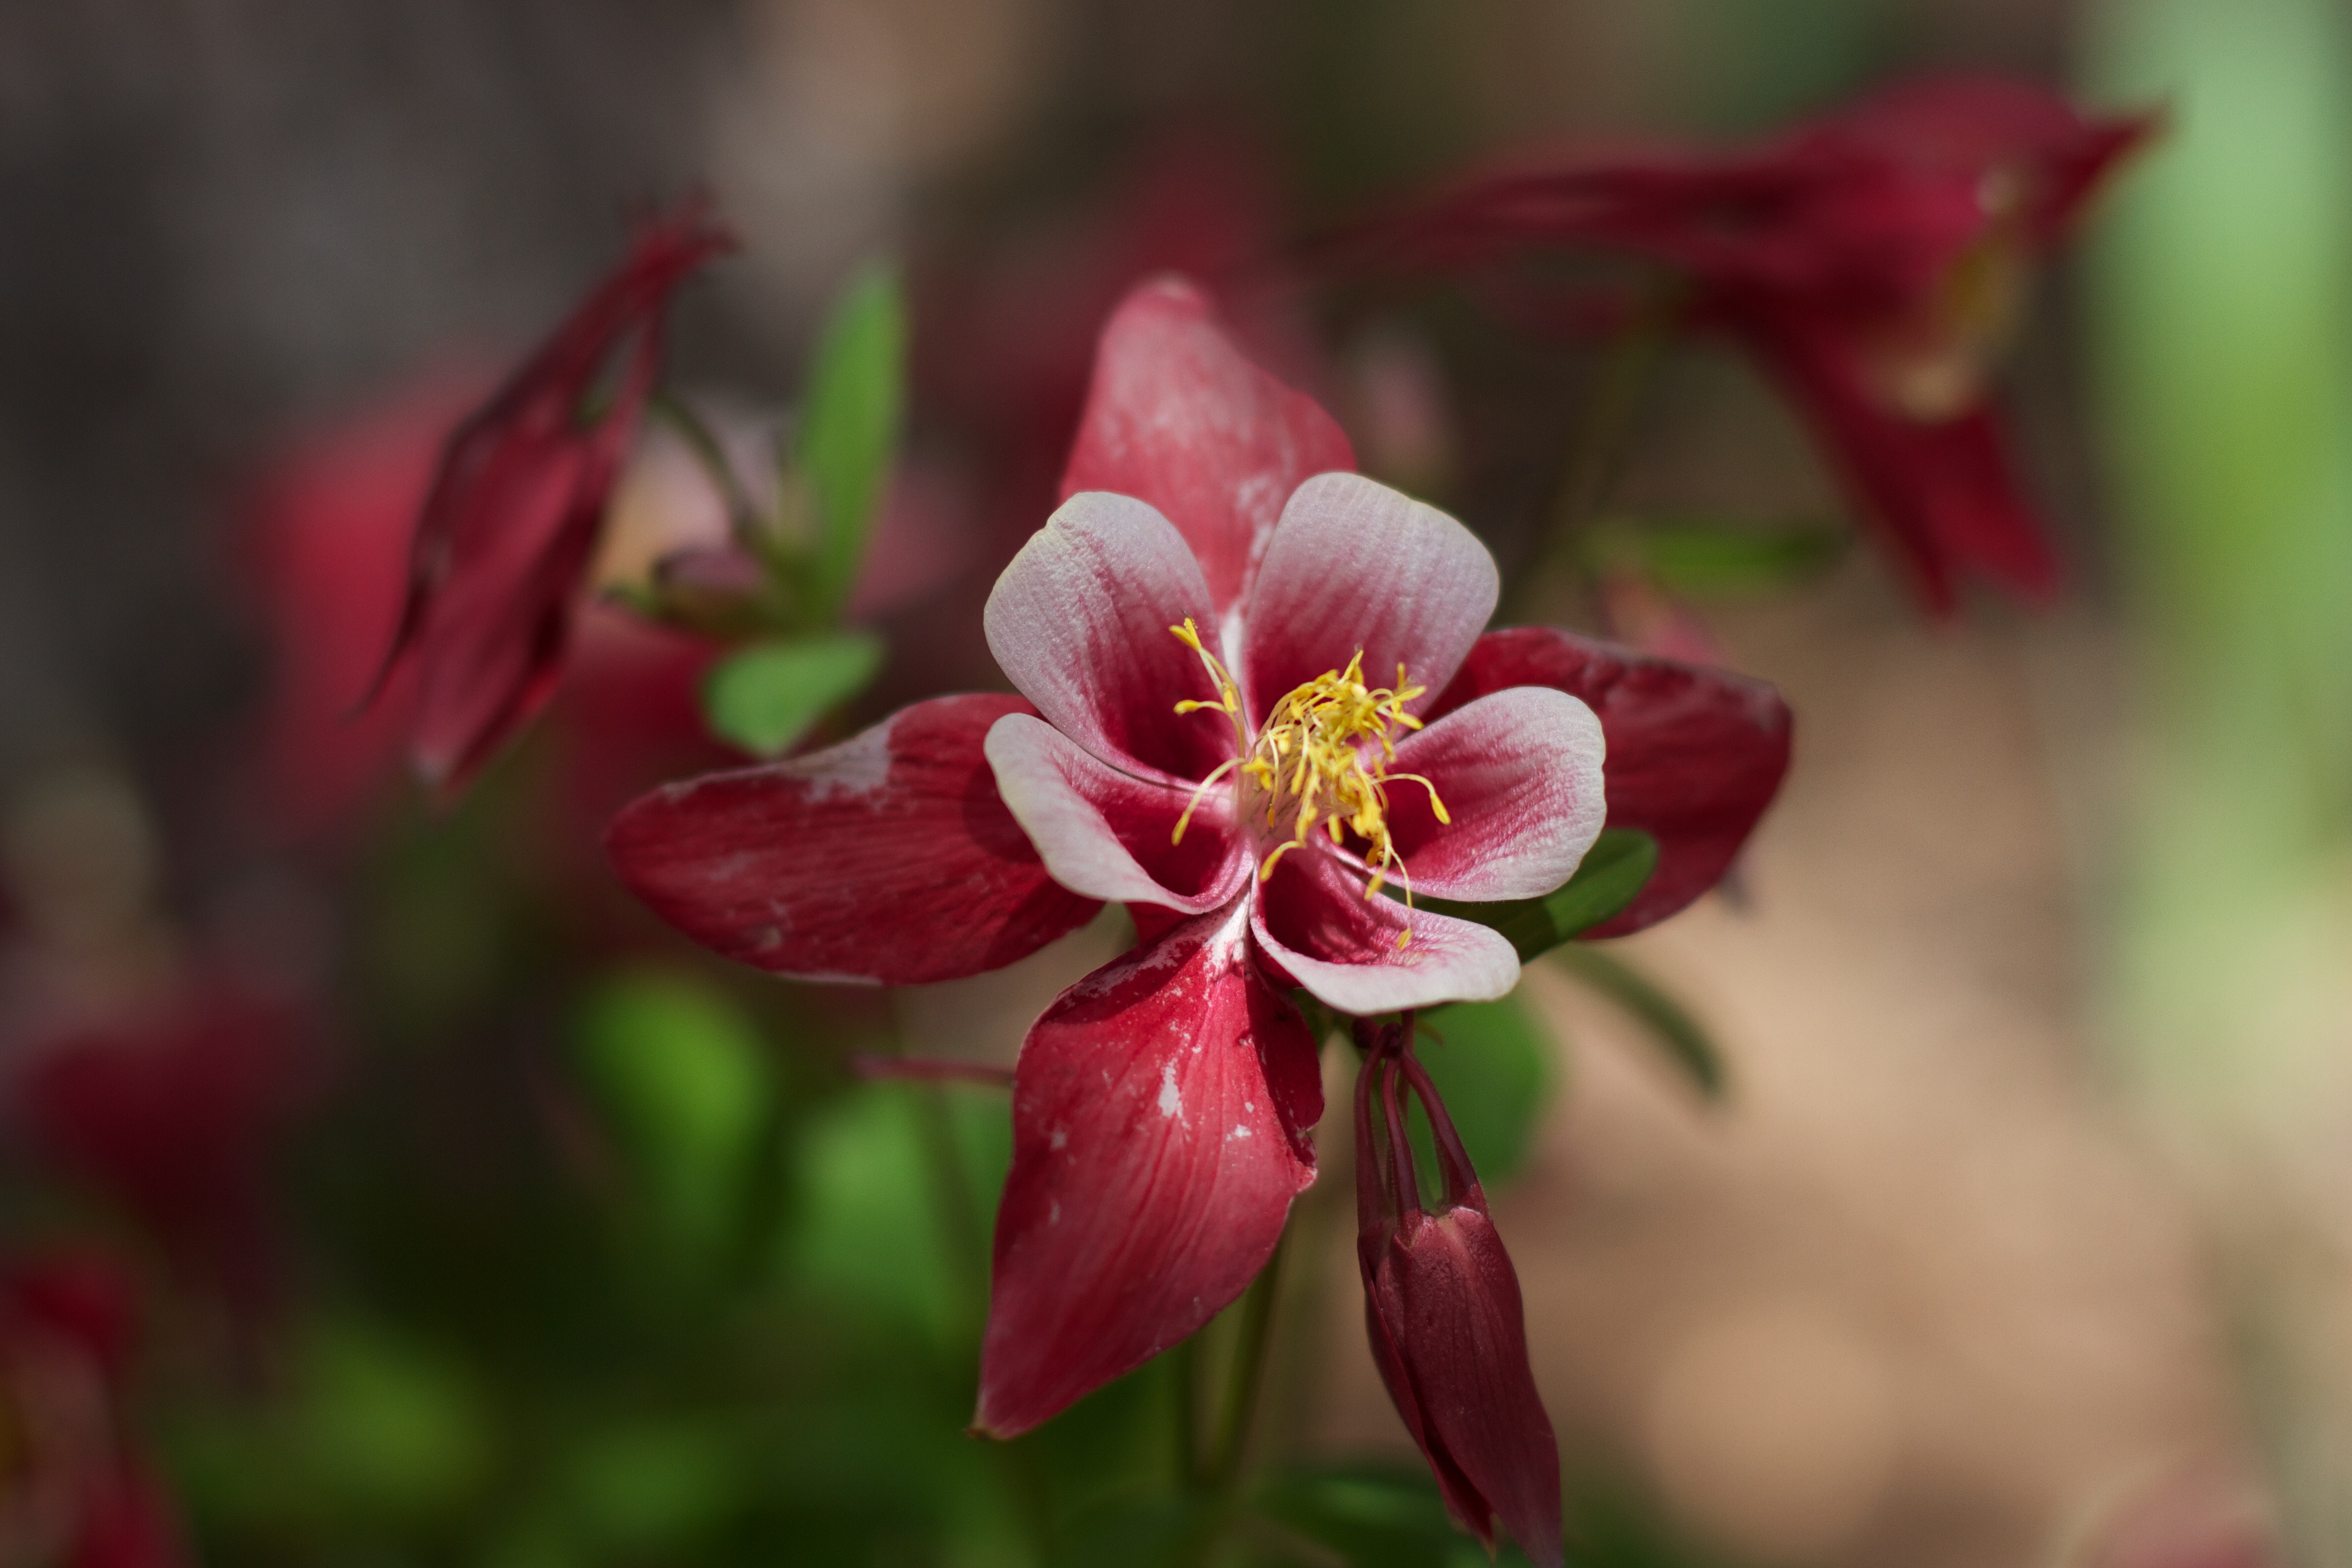
blossom, plant, flower, petal, red, botany, flora, wildflower, close up, macro photography, flowering plant, land plant